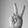
ASL letter: V